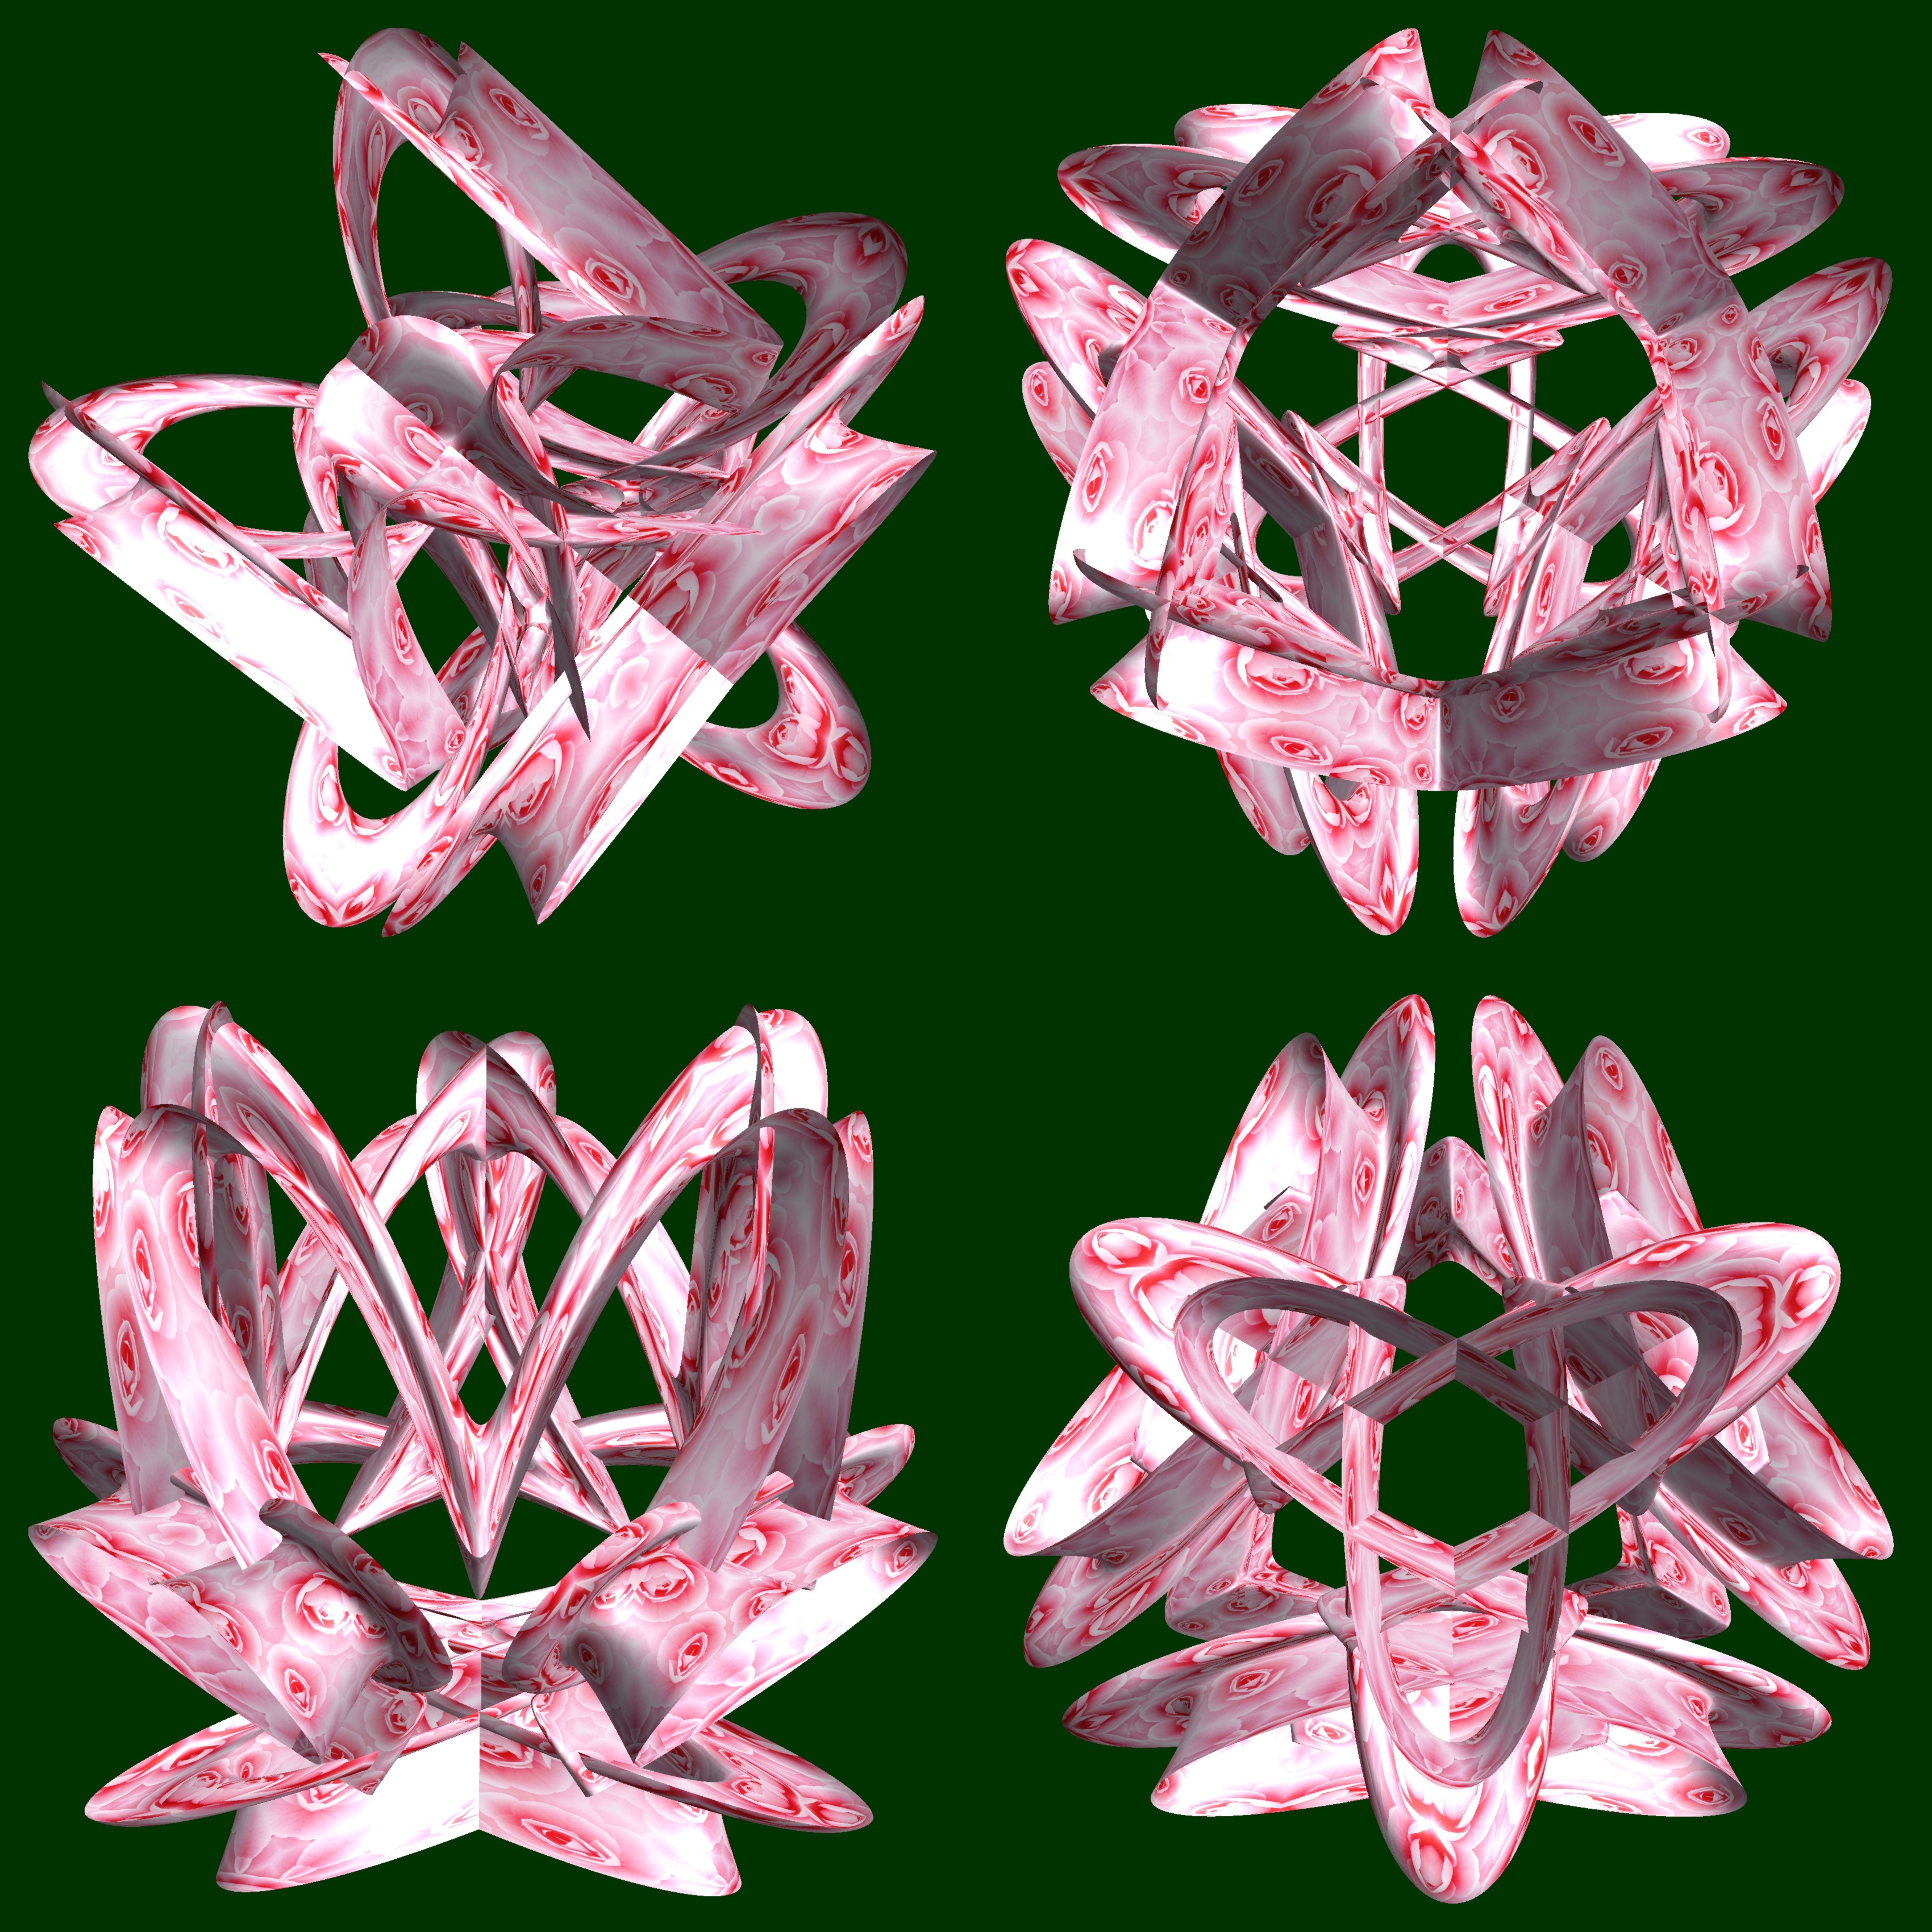
abstract, structure, texture, flower, petal, pattern, geometry, pink, lighting, jewellery, sculpture, art, design, earrings, symmetry, 3d, graphic, crystal, shape, torus, mathematica, cg, parametricplot3d, code, program, algorithm, mapping, geometricsculpture, pentagram, fashion accessory